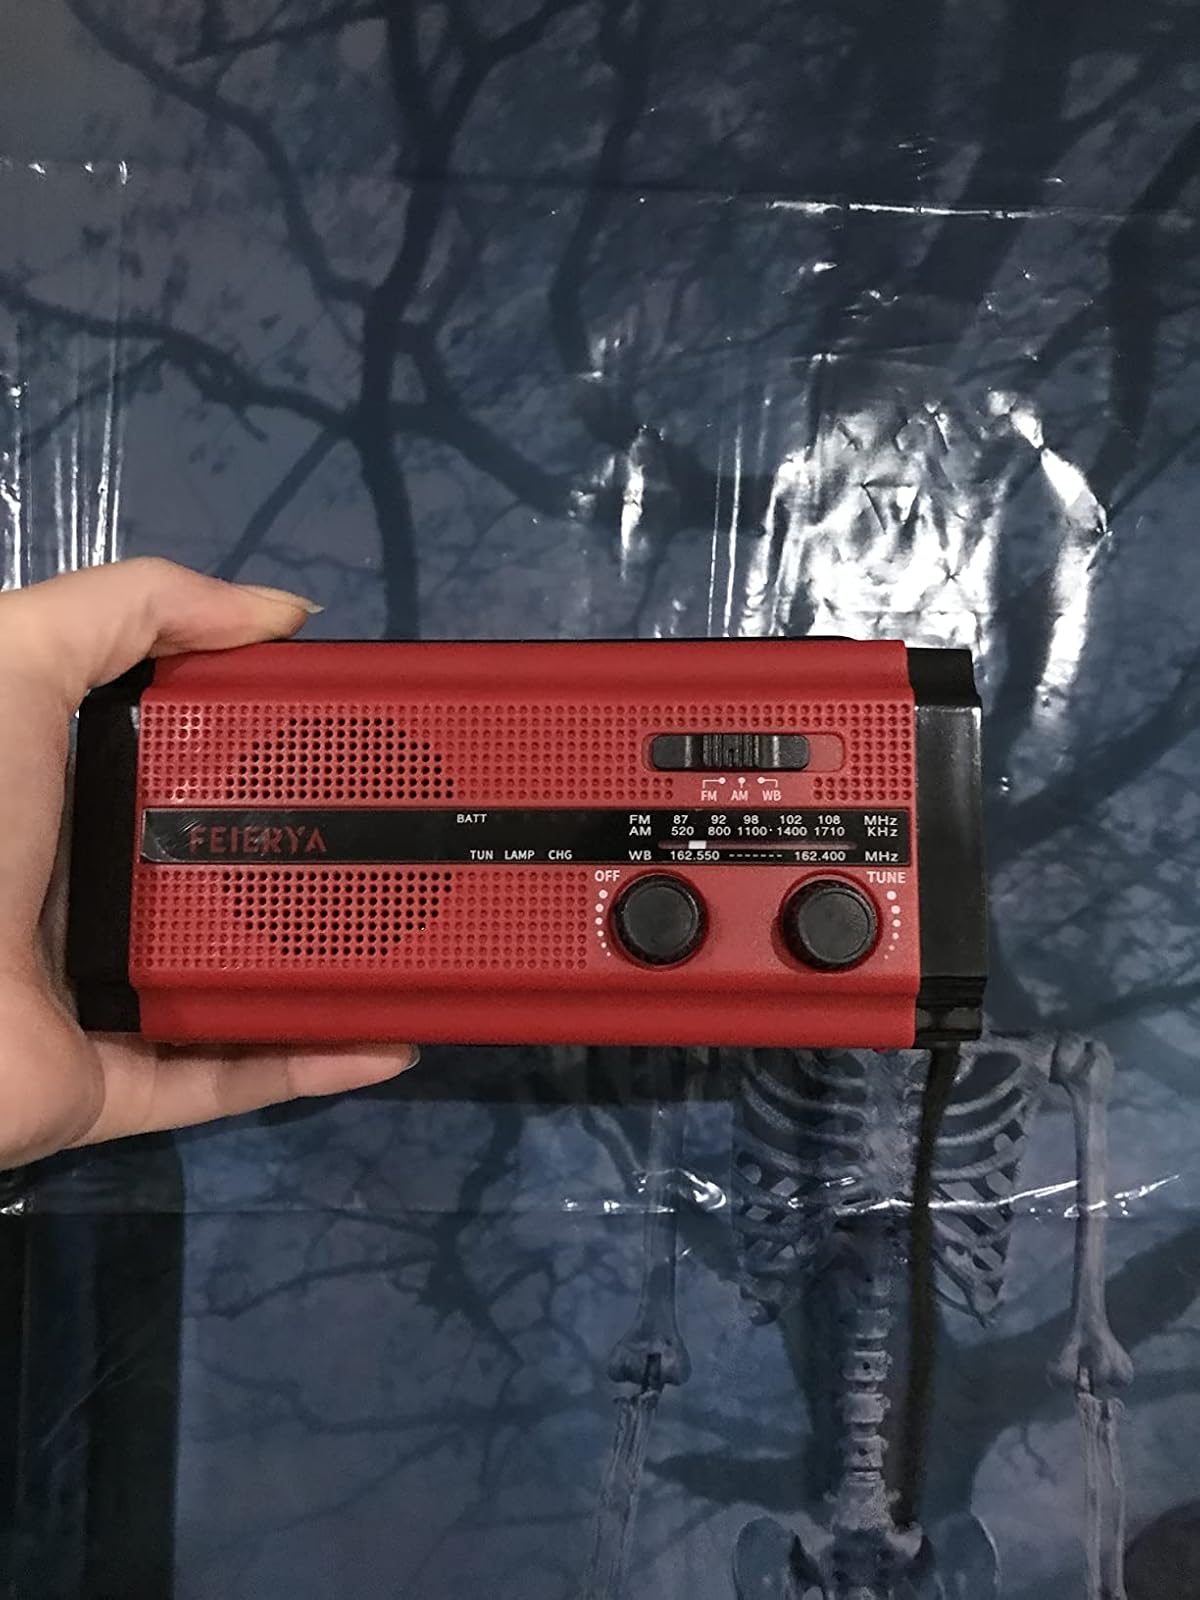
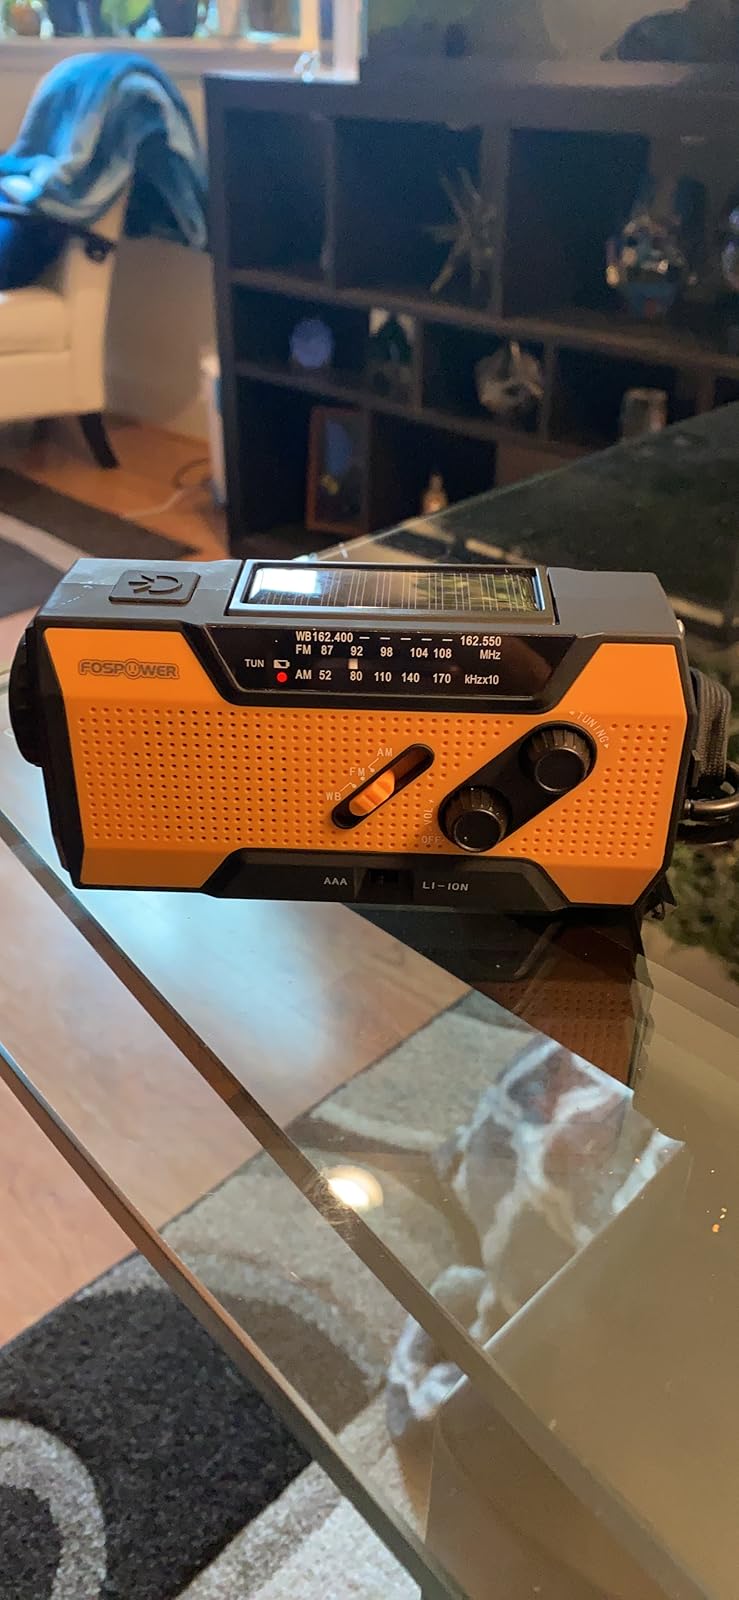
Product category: radio
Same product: no